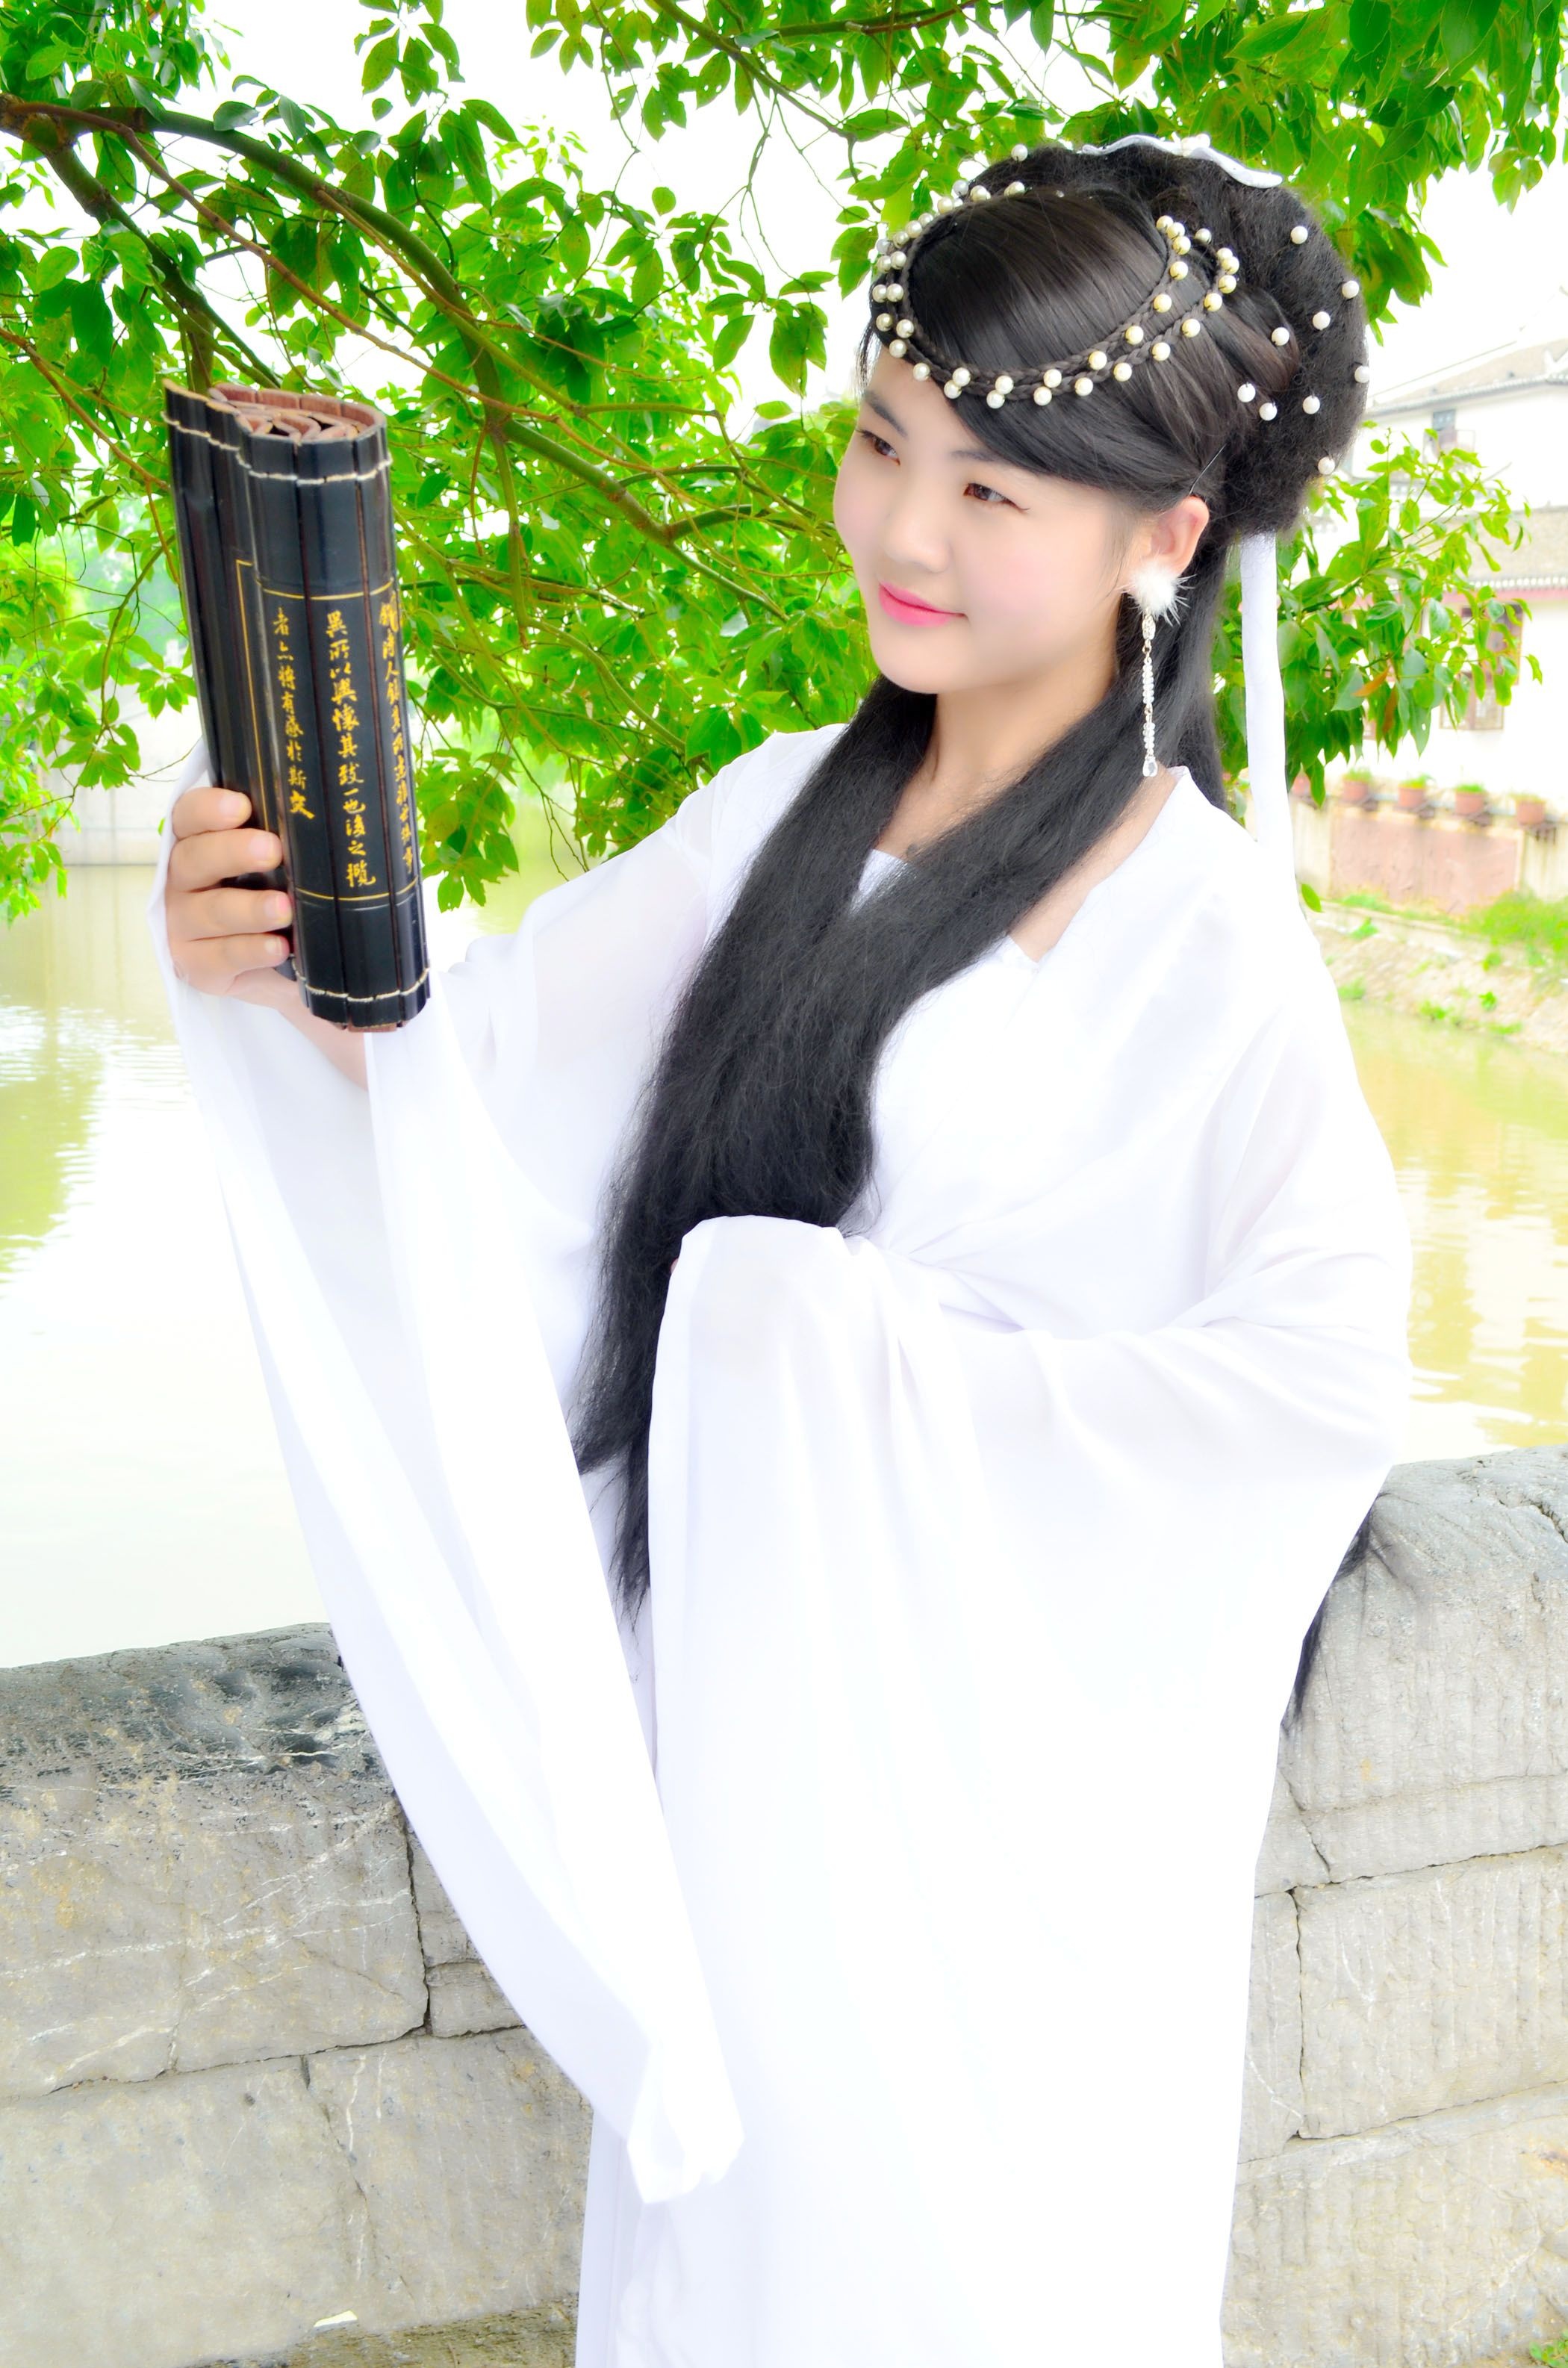
model, spring, fashion, clothing, outerwear, hairstyle, long hair, textile, classical, dress, neck, gown, blouse, abdomen, sleeve, photo shoot, ancient costume, the ancient town, artistic photos, the bamboo slips, formal wear